Lebachacanthus

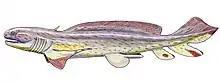
Life restoration

Like most other xenacanthids, this genus possessed an array of spines arising from the dorsal fins. It exceeded and even could reach . The genus is often confused with the similar genus "Orthacanthus"; the two genera belong to entirely separate families. The teeth of this fish were multi-cusped, with the central cusp flanked by two sharp accessory "tines" on which its prey would be impaled and trapped, in preparation for being swallowed whole. It had an abundance of pectoral fins, two next to the head, two in the middle, one near the end, and one under the caudal fin.